Lindsay Cooper

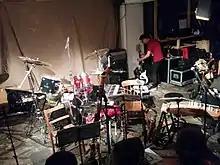
Bassist Nasuno Mitsuru preparing before the second set of a live performance by the band Half the Sky on 22 June 2017 in London.

In 2015, Half the Sky, a band formed by Yumi Hara and Cooper's former Henry Cow bandmate Chris Cutler to play her music, principally pieces for News from Babel and Henry Cow. The band has performed in Japan, France, the UK and Germany.